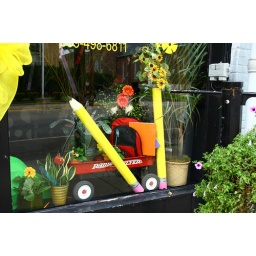
cute dispaly in a local florist window